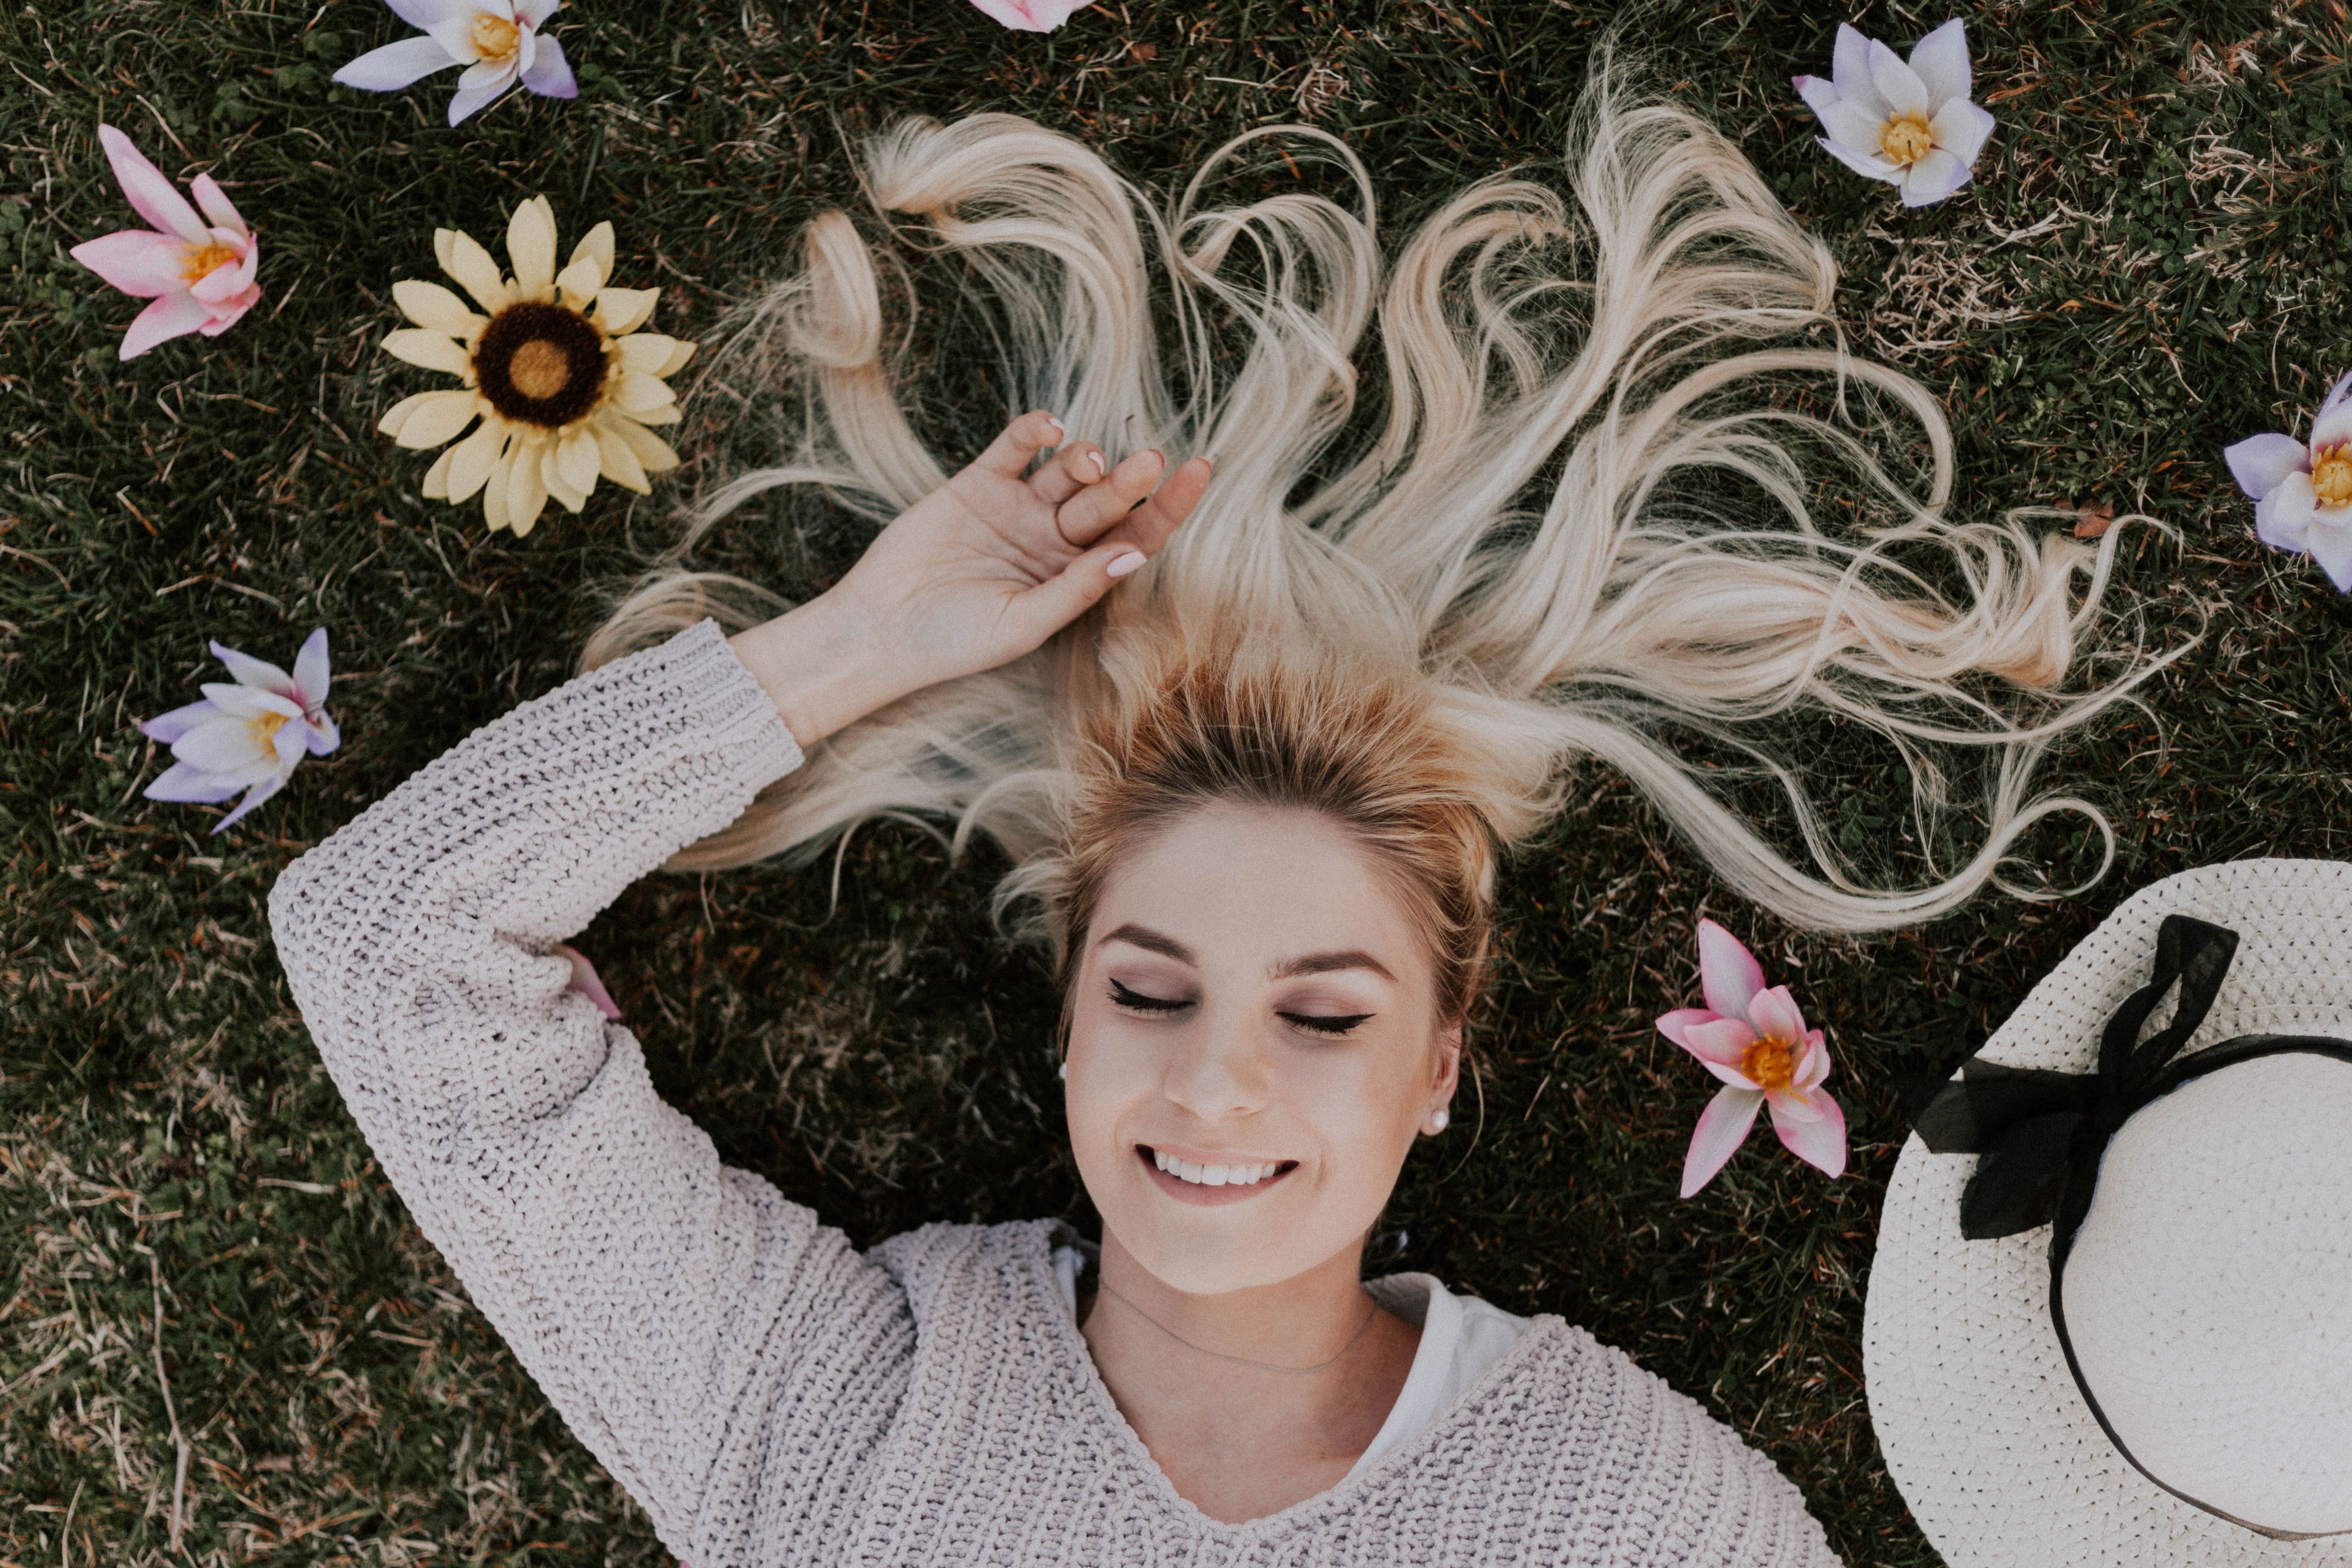
hair, beauty, grass, petal, photography, spring, plant, tree, flower, smile, feather, wildflower, headpiece, happy, art, long hair, hair accessory, photomontage, butterfly, ear